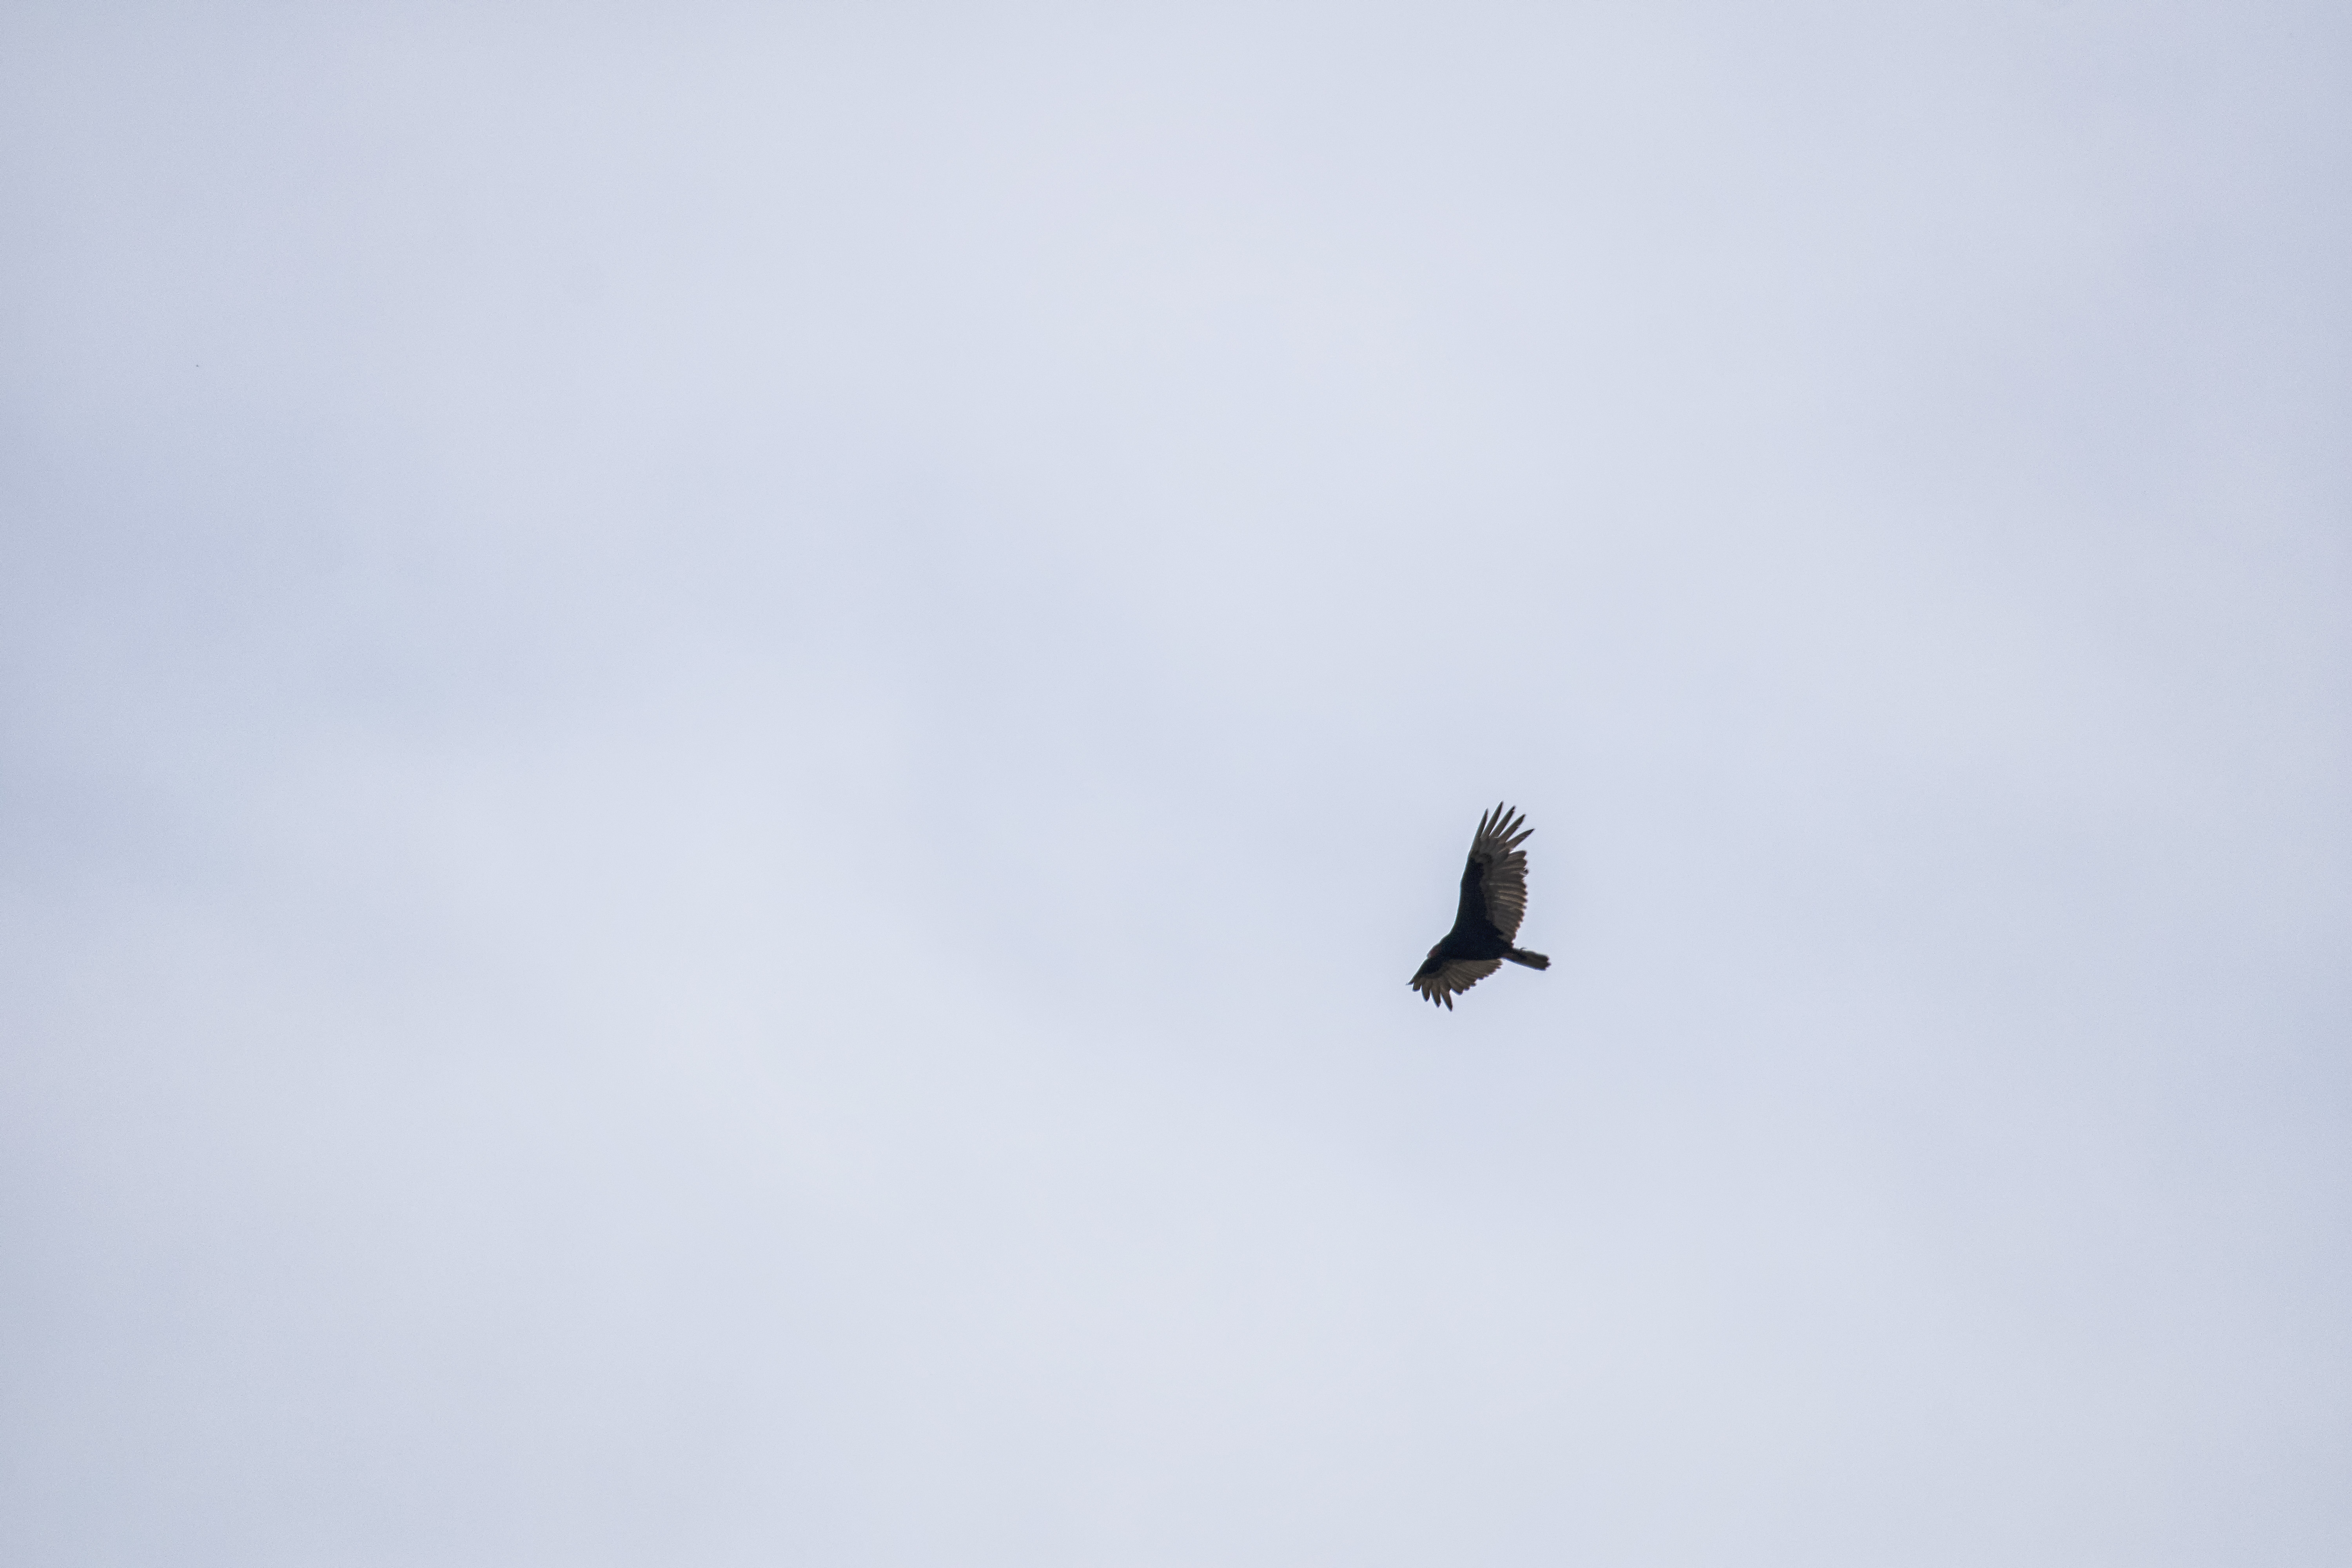
bird, wing, flight, eagle, bird of prey, canada, turkey, a, vertebrate, rouge, quebec, vulture, sherbrooke, oiseau, urubu, t te, atmosphere of earth, perching bird